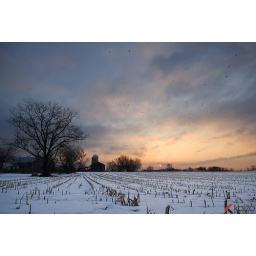
Those are birds in the sky - not dust spots. ;)